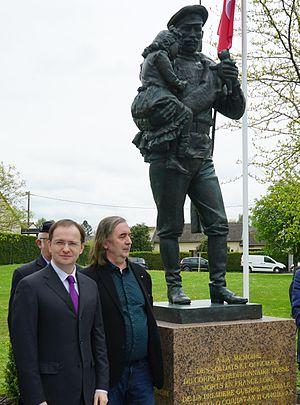
lors du visite en France de Vladimir Medinski en avril 2015.
Le corps expéditionnaire russe en France est une force de l’armée impériale russe engagée dans les combats de la Première Guerre mondiale sur le front français.
Courcy est une commune française, située dans le département de la Marne en région Grand Est. Situé à environ 10 km au nord de Reims, le village fut l'objet de très violents combats pendant la Première Guerre mondiale.